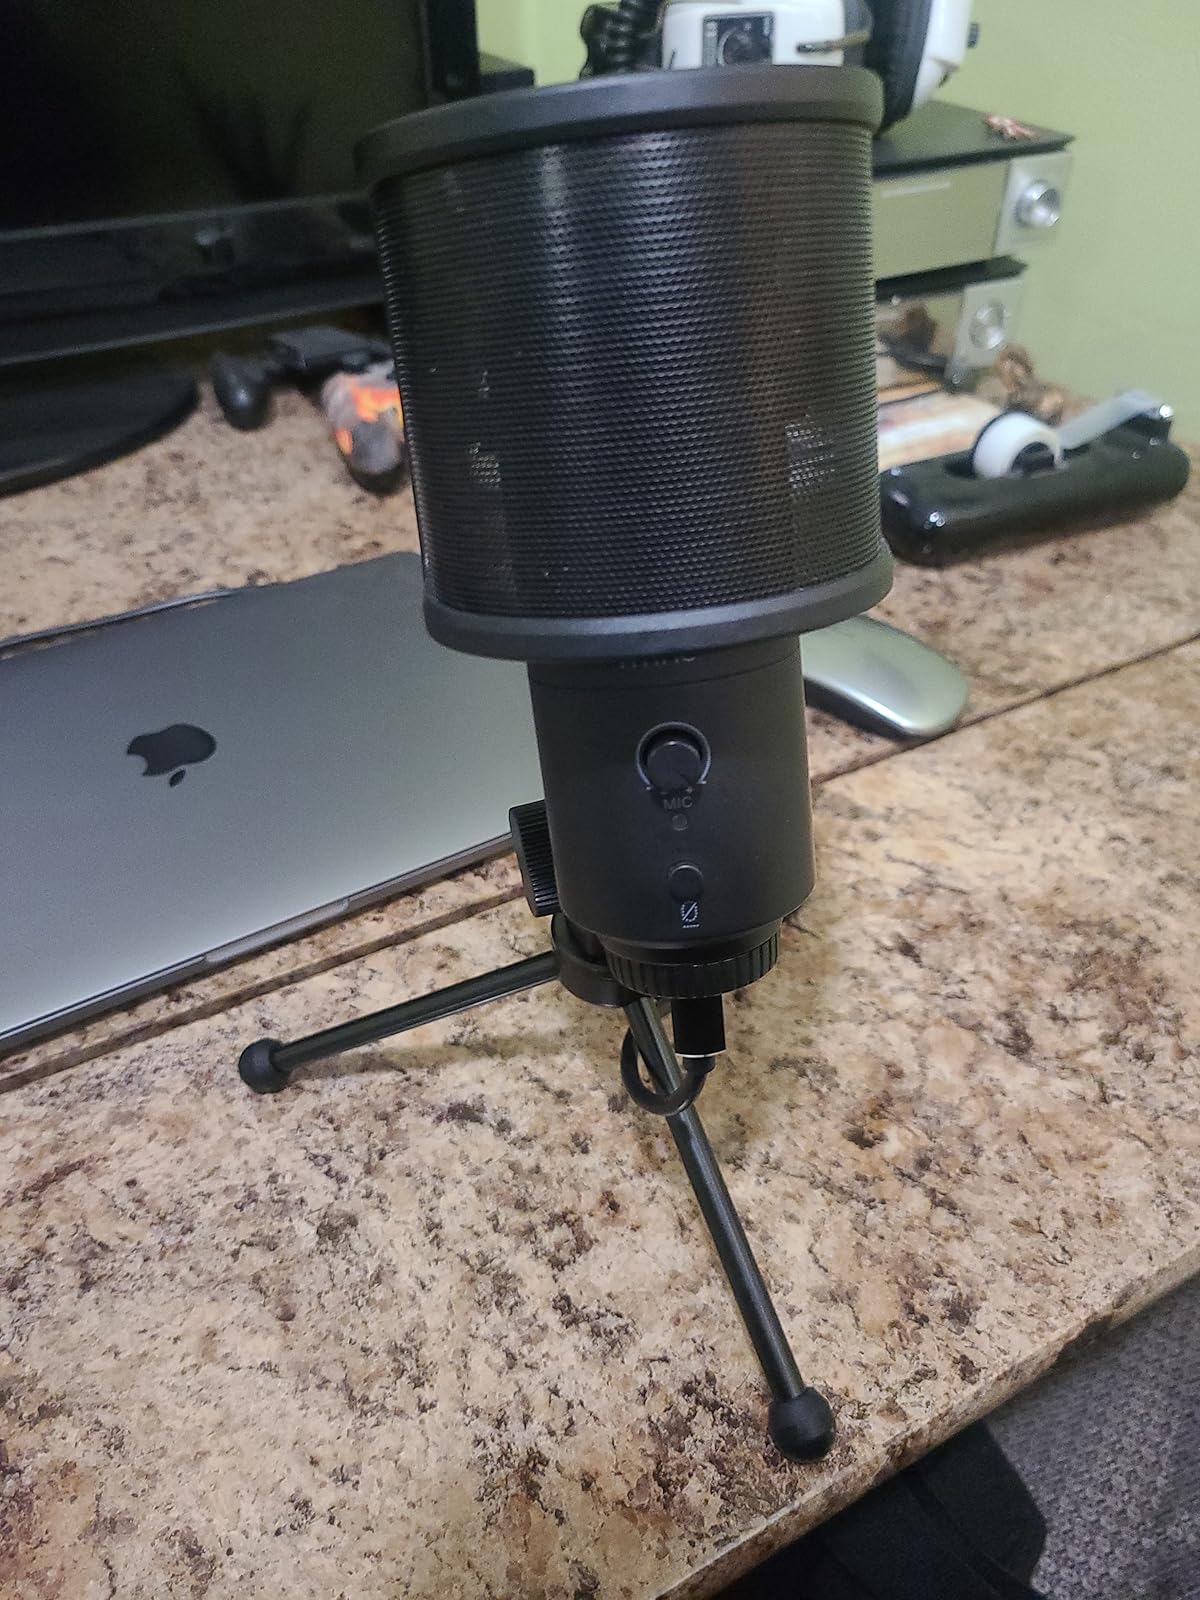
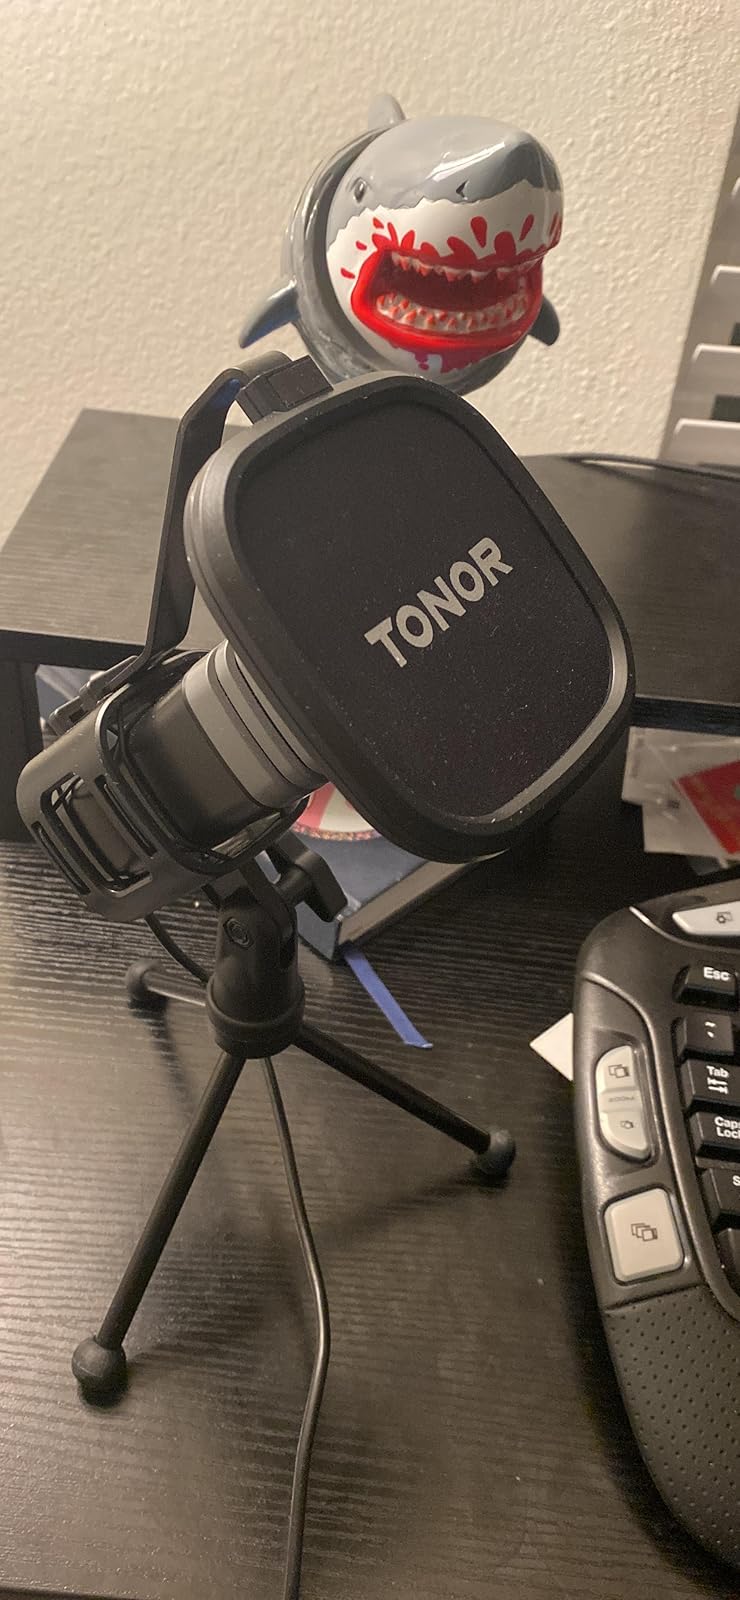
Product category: microphone
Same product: no